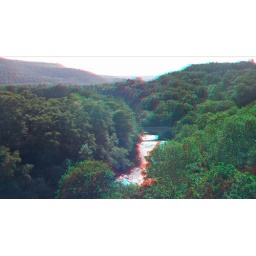
Trevor Basin & Pontcysyllte Aquaduct in anaglyph 3D red blue glasses to view